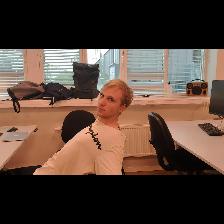
Label: Human